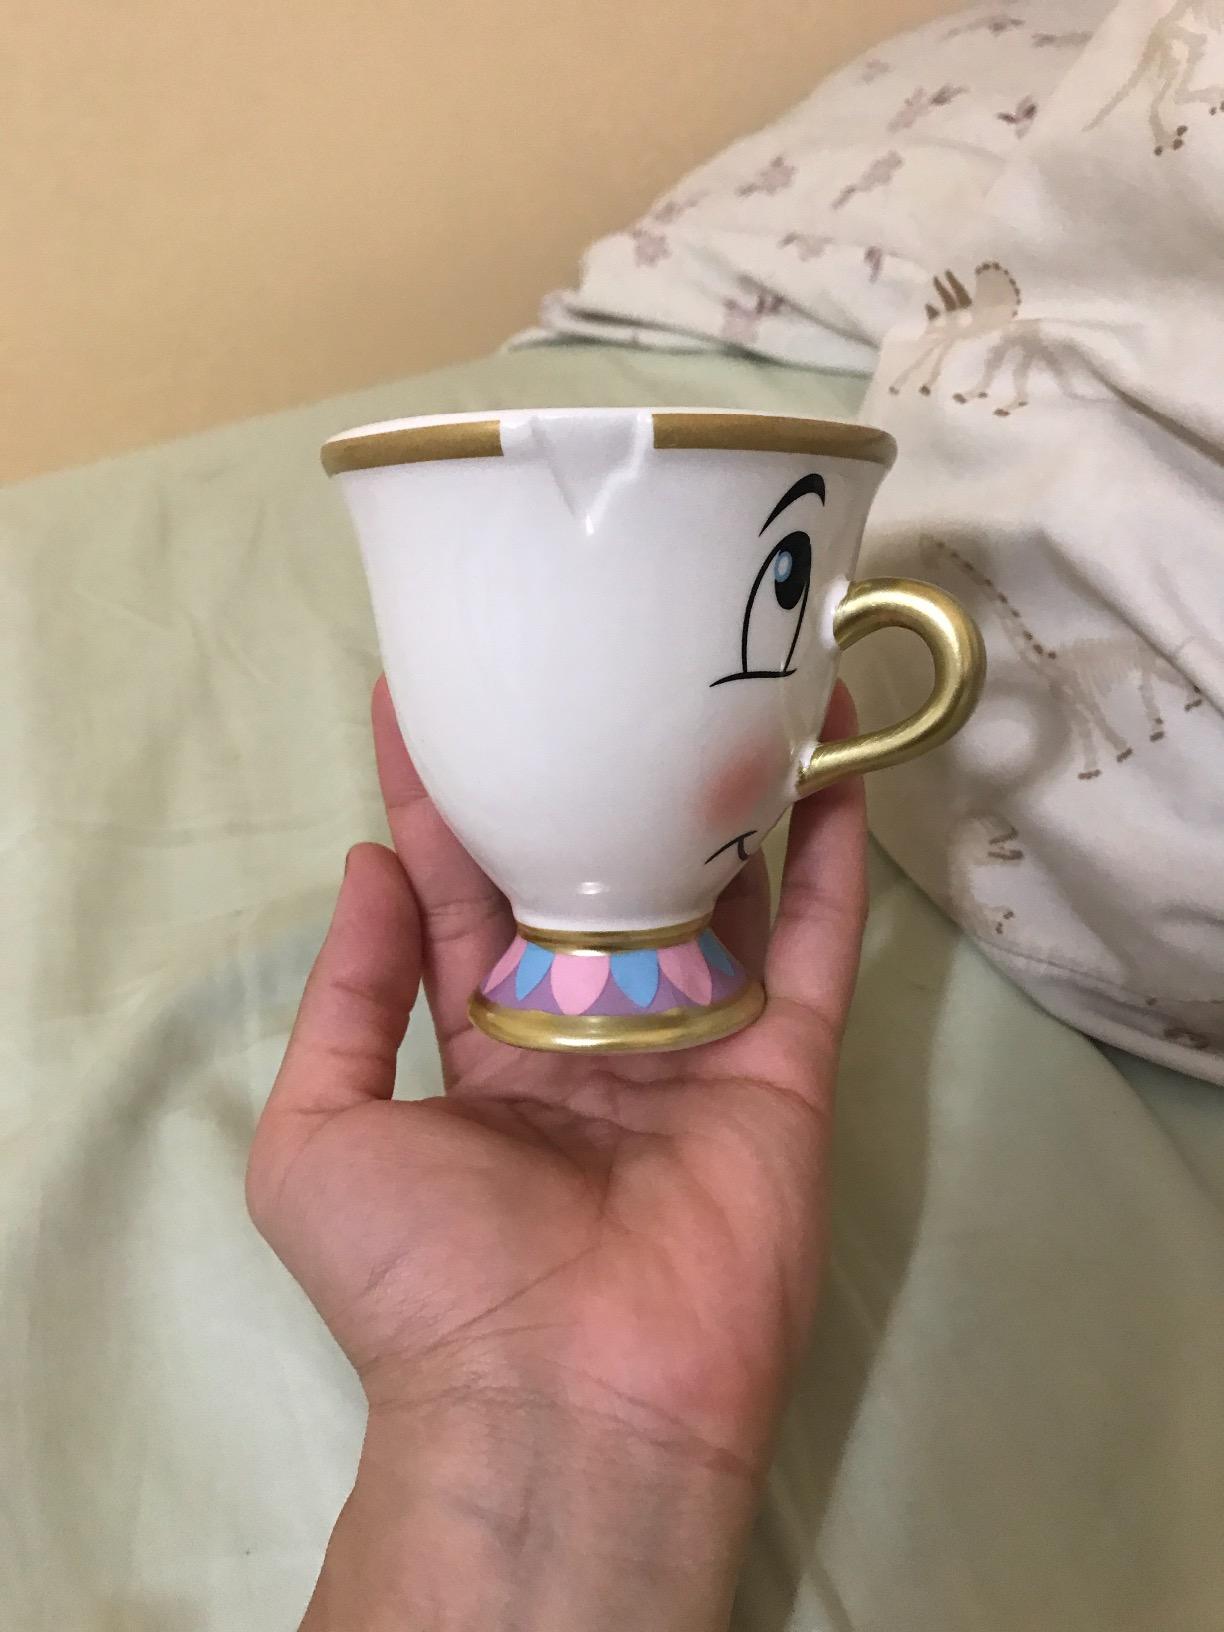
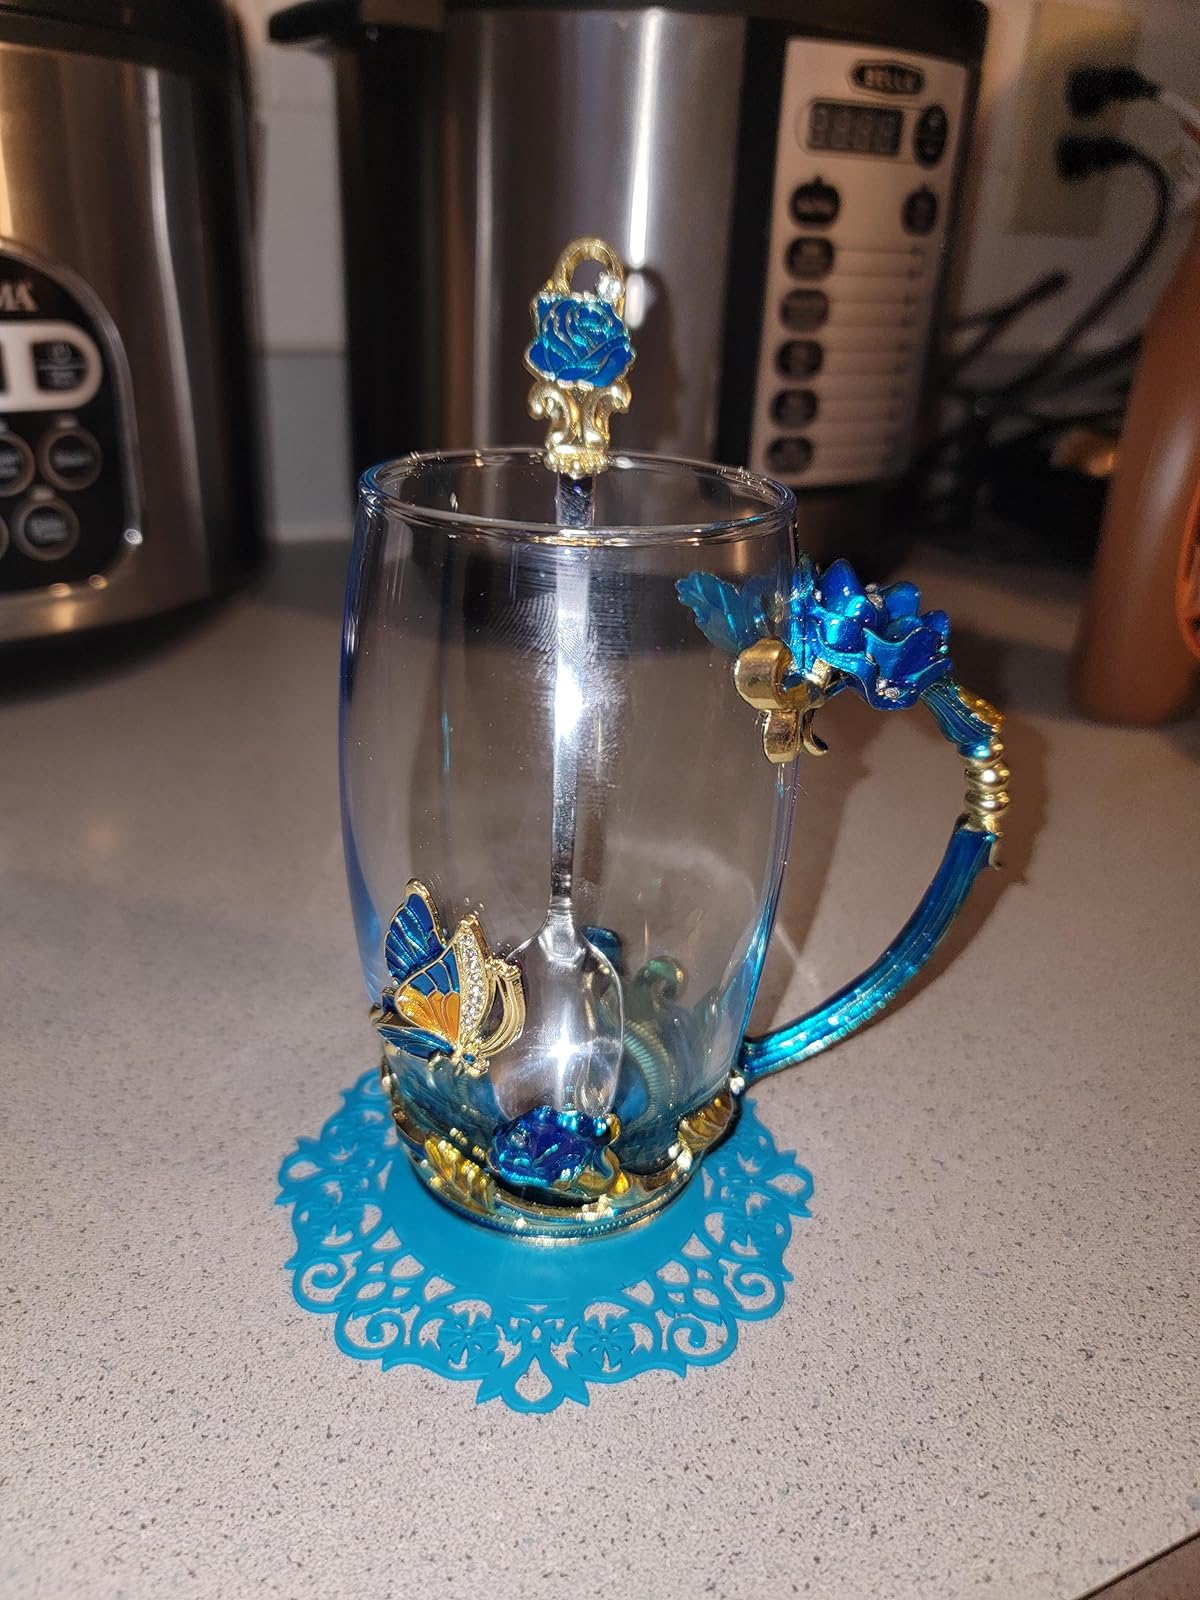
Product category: items_mug
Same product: no